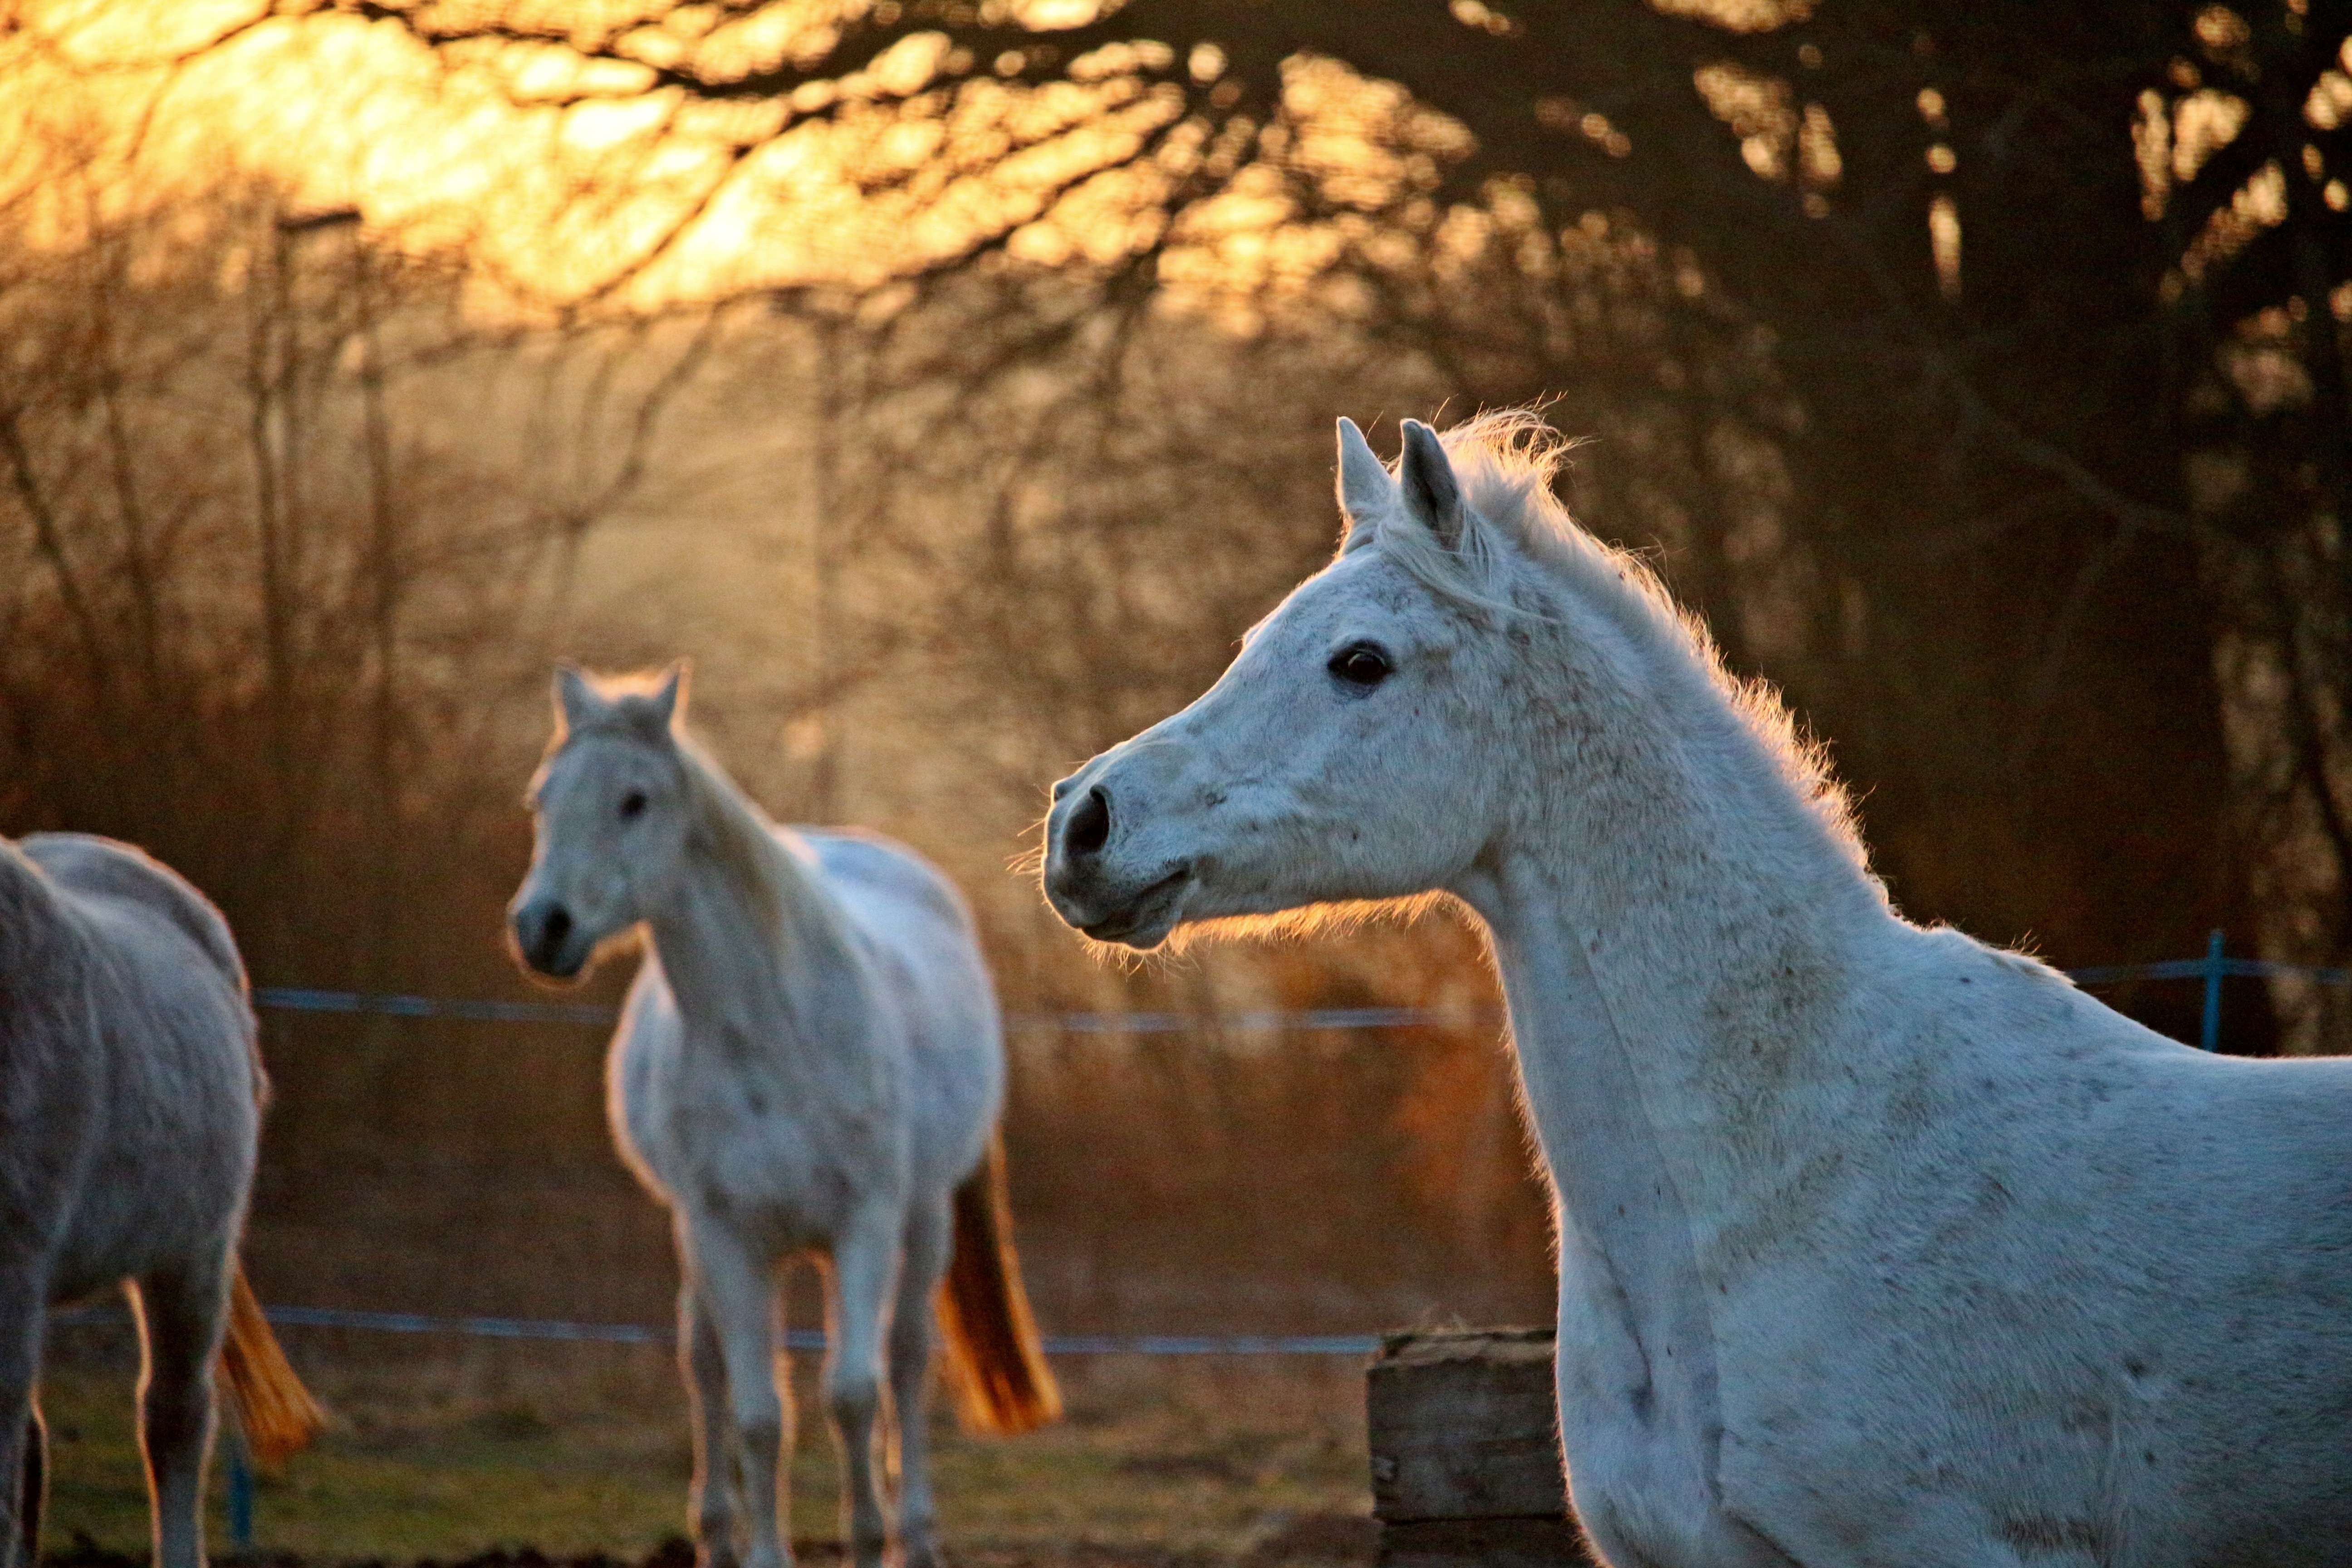
horse, nature, mammal, fauna, wildlife, horse like mammal, mustang horse, season, mare, winter, stallion